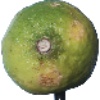
Label: Limes 1